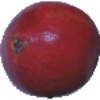
Label: Pomegranate 1